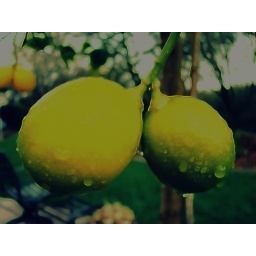
The lemon tree in my backyard. I also took this photo right after it rained.